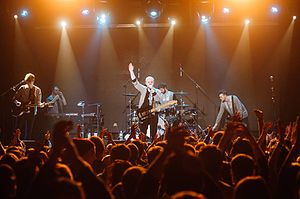
Everything Everything
Everything Everything til koncert i Kiev, December 2015
Everything Everything er et britisk indie rock band fra Manchester, der blev dannet i slutningen af 2007. Bandet har udgivet fire albums til dato – 2010's Man Alive, 2013's Arc, 2015 er, Get To Heaven, og i 2017, A Fever Dream – og har været meget anmelderroste. Deres arbejde var nomineret til Mercury Music Prize og har modtaget tre nomineringer til Ivor Novello-Award.